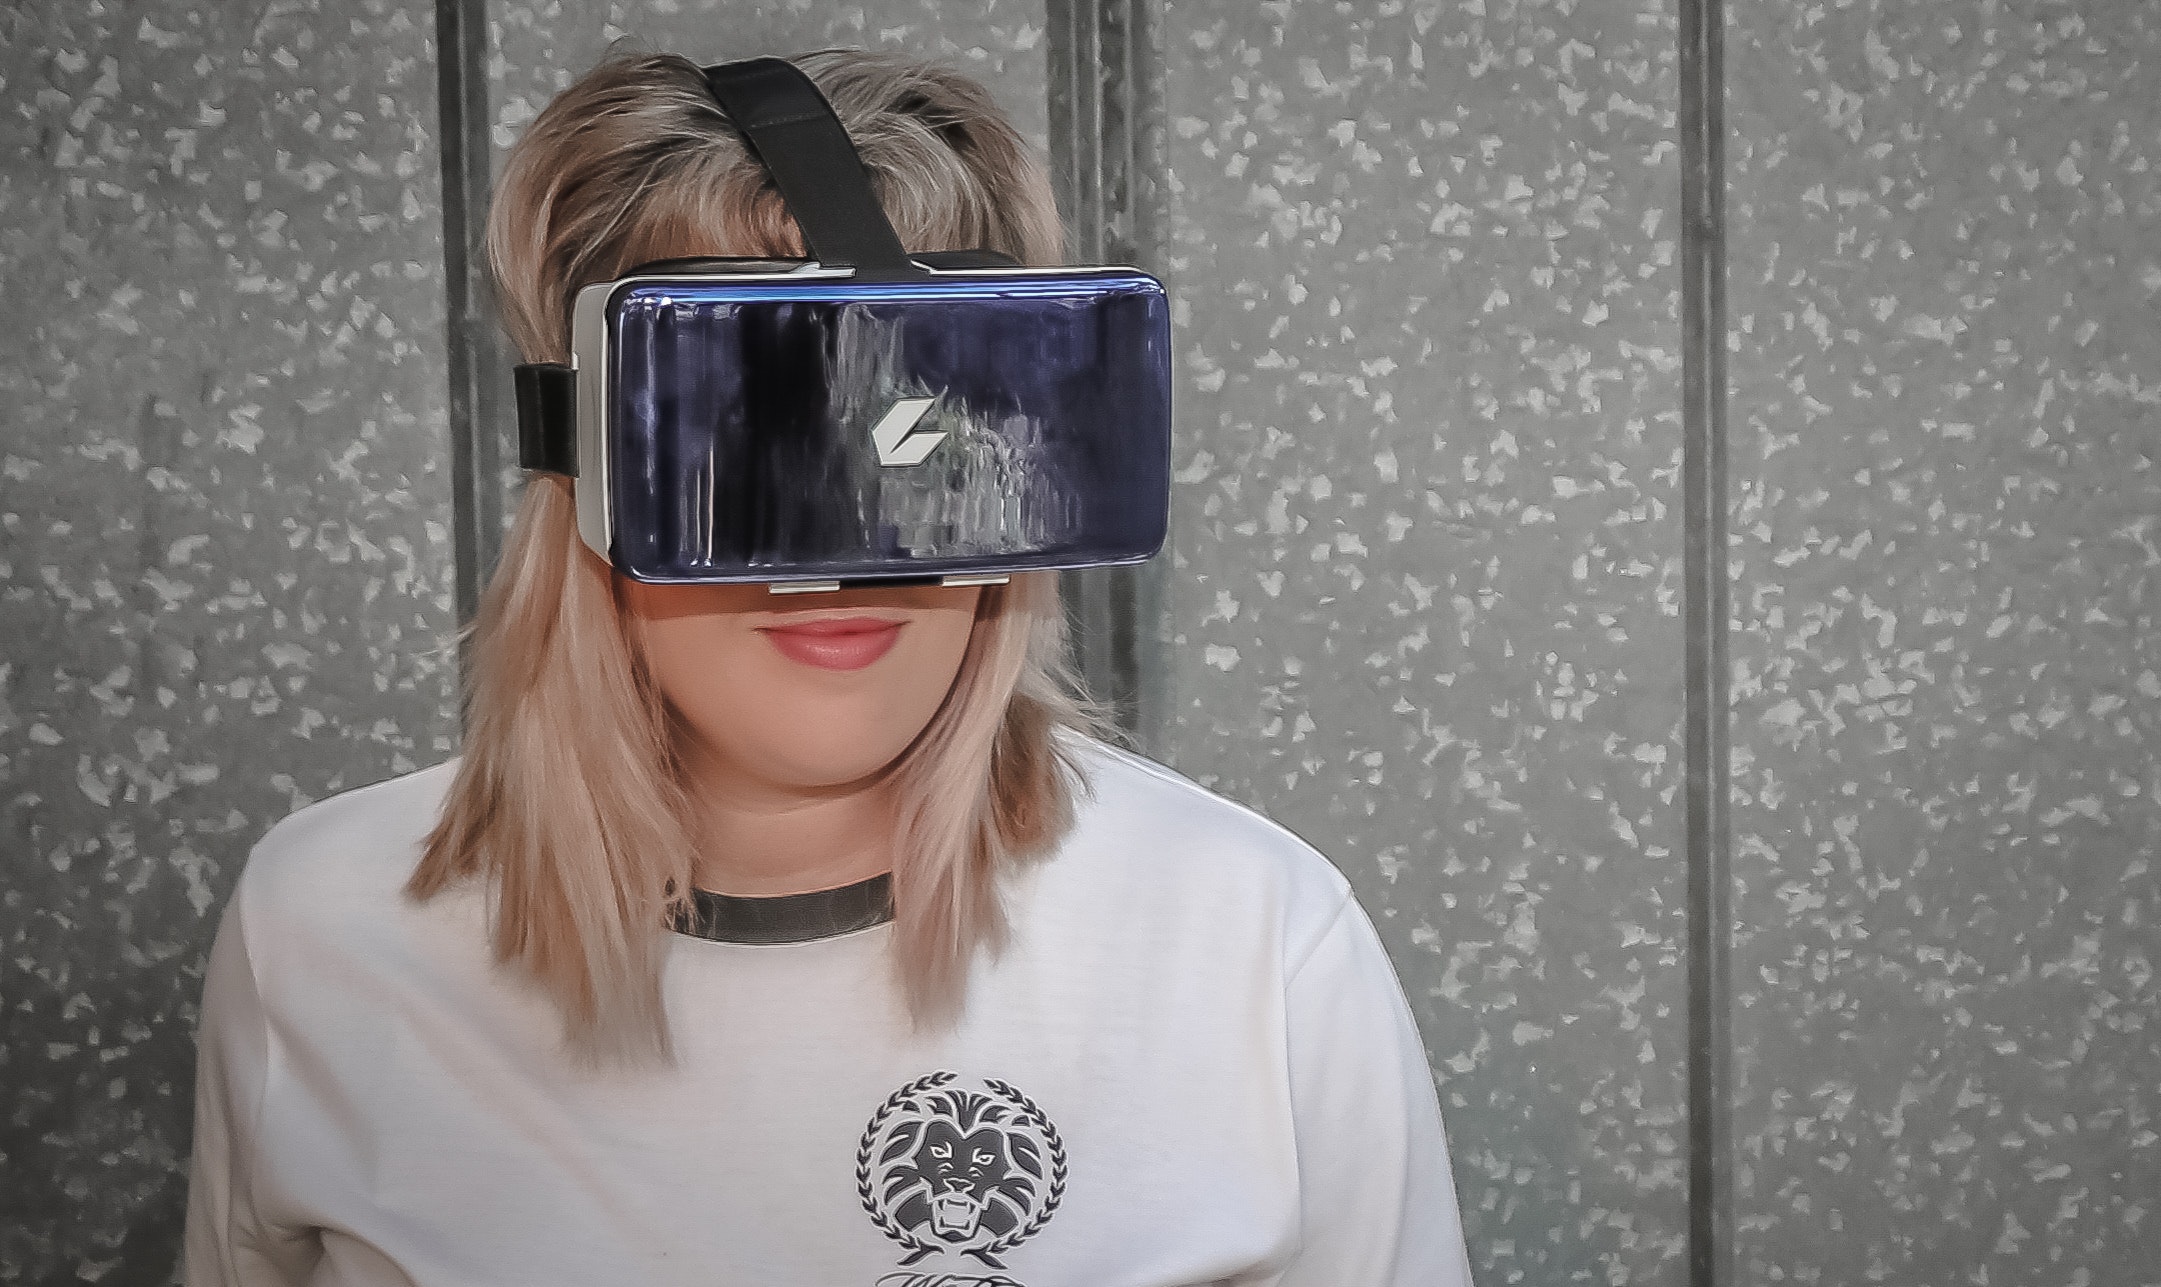
eyewear, white, glasses, cool, sunglasses, personal protective equipment, headgear, street fashion, goggles, vision care, photography, fashion accessory, neck, fur, costume, cap